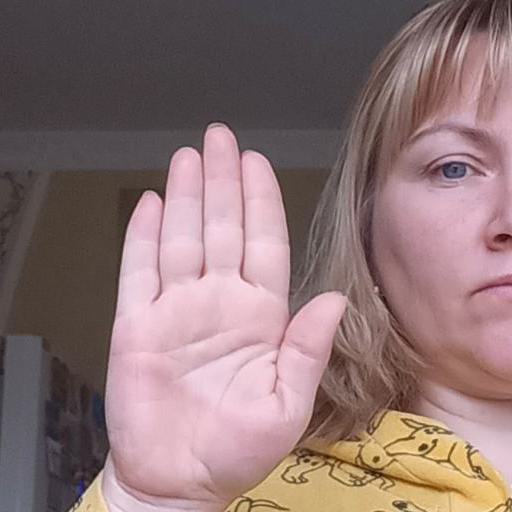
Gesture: stop